Abu Sahl al-Quhi

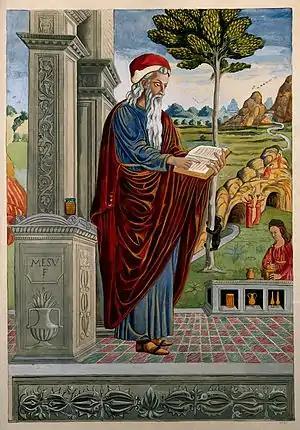
Description of Kuhi

' ('; "Abusahl Bijan-e Koohi") was a Persian mathematician, physicist and astronomer. He was from Kuh (or Quh), an area in Tabaristan, Amol, and flourished in Baghdad in the 10th century. He is considered one of the greatest geometers, with many mathematical and astronomical writings ascribed to him.